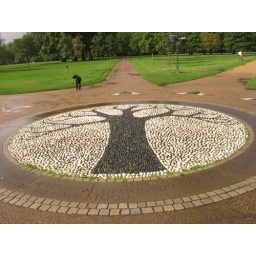
There was a cute black lab carrying around a tennis ball behind the mosaic.